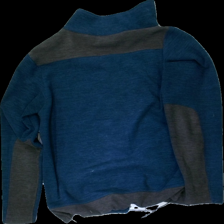
View: back
Type: Jacket
Category: Men
Brand: High Mountain
Colors: Blue, Grey
Material: 100% poly
Cut: Regular
Size: XL
Season: All
Stains: Minor
Price range: <50
Recommended usage: Export
Comment: hairy